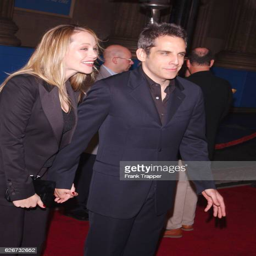
actor arrive at the premiere